Gentrification in the United States

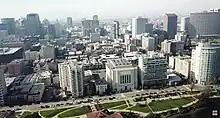
Oakland, California

Gentrification in Atlanta has been taking place in its inner-city neighborhoods since the 1970s. Many of Atlanta's neighborhoods experienced the urban flight that affected other major American cities in the 20th century, causing the decline of once upper and upper-middle-class city neighborhoods. In the 1970s, after neighborhood opposition blocked two freeways from being built through the east side, its neighborhoods such as Inman Park and Virginia-Highland became the starting point for the city's gentrification wave, first becoming affordable neighborhoods attracting young people, and by 2000 having become relatively affluent areas attracting people from across Metro Atlanta to their upscale shops and restaurants.